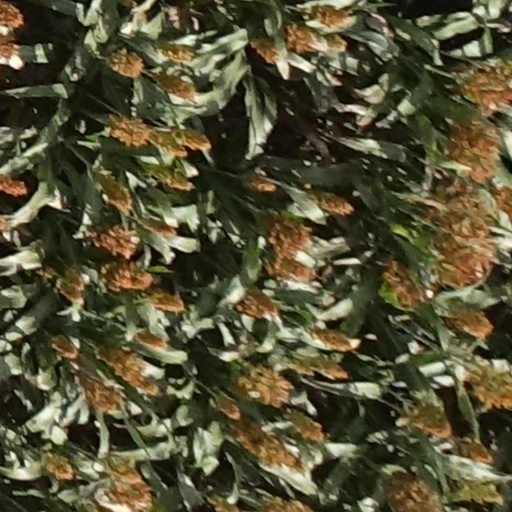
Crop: sorghum